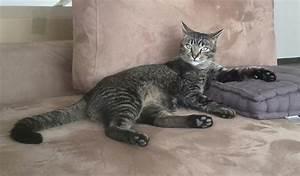
cat